Olga Malinkiewicz

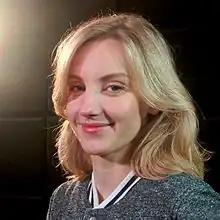
Malinkiewicz in 2017

Olga Malinkiewicz (: ; born 26 November 1982) is a Polish physicist, inventor and entrepreneur. She is known for inventing a method of producing solar cells based on perovskites using inkjet printing. She is a co-founder and the Chief Technology Officer at Saule Technologies. She is the recipient of two European Inventor Awards (2024).